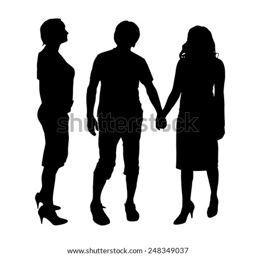
vector silhouette of a couple on a white background .